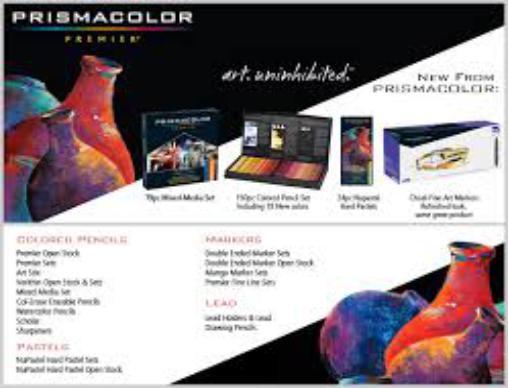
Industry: Necessities